Frances Partridge

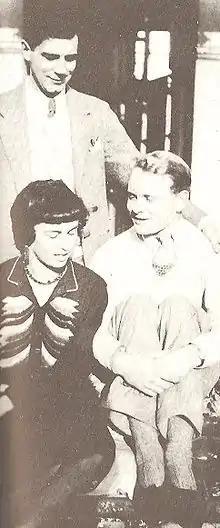
Raymond Mortimer, Frances Partridge (then Marshall), and Dadie Rylands

Frances Catherine Partridge CBE (née Marshall; 15 March 1900 – 5 February 2004) was an English writer. Closely connected to the Bloomsbury Group, she is probably best known for the publication of her diaries. She married Ralph Partridge (1894 – 30 November 1960) in 1933. The couple had one son, (Lytton) Burgo Partridge (1935–1963).